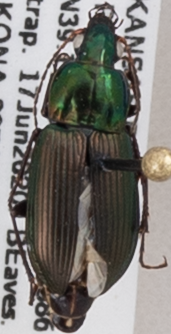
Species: Poecilus chalcites
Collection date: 2020-06-17
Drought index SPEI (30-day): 0.39
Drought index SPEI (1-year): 1.064
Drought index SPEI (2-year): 1.69